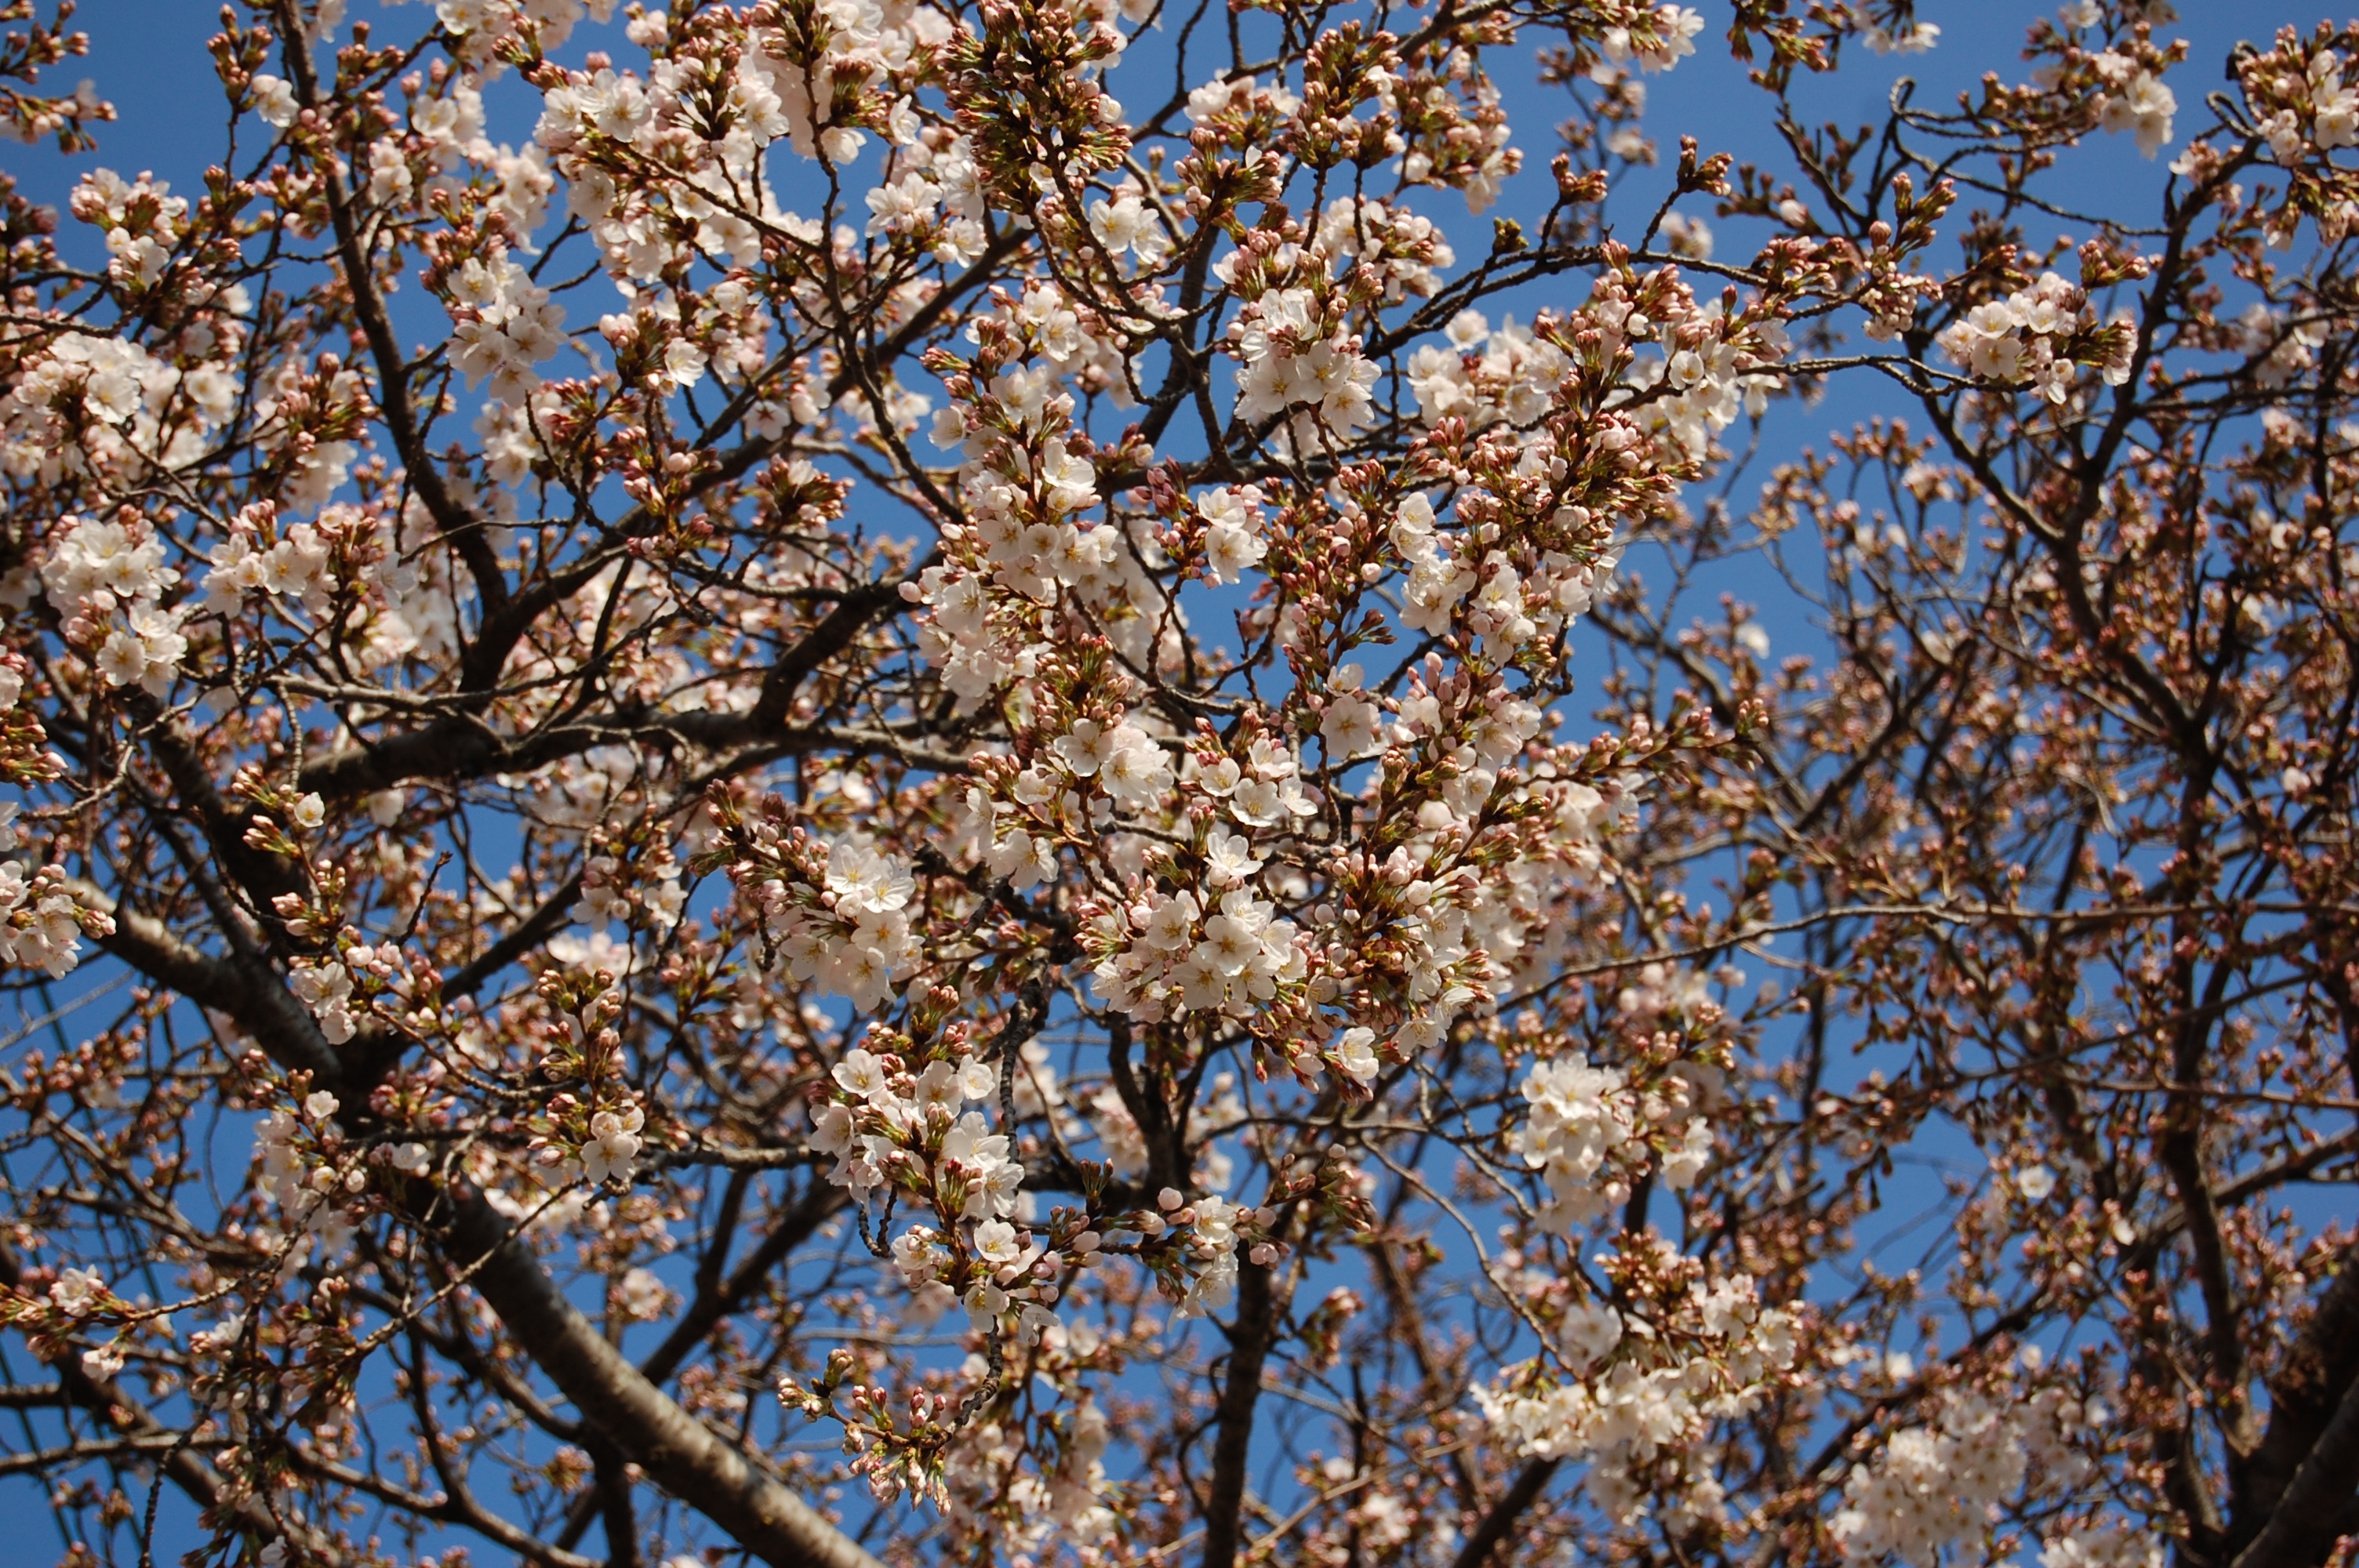
tree, branch, blossom, plant, leaf, flower, spring, produce, season, cherry blossom, blue sky, cherry